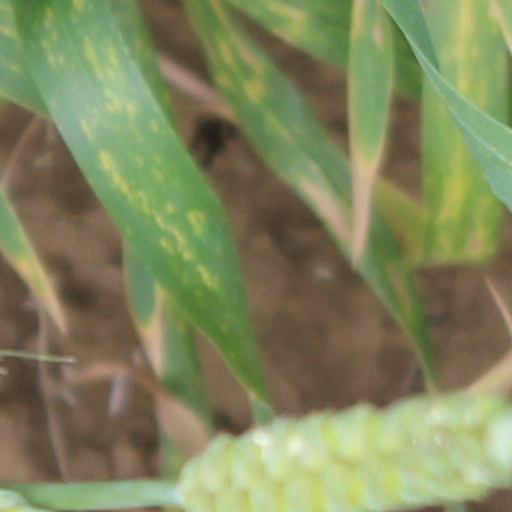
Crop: wheat